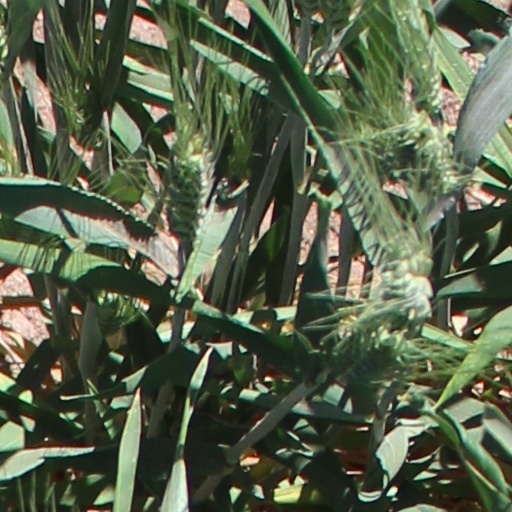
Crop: wheat